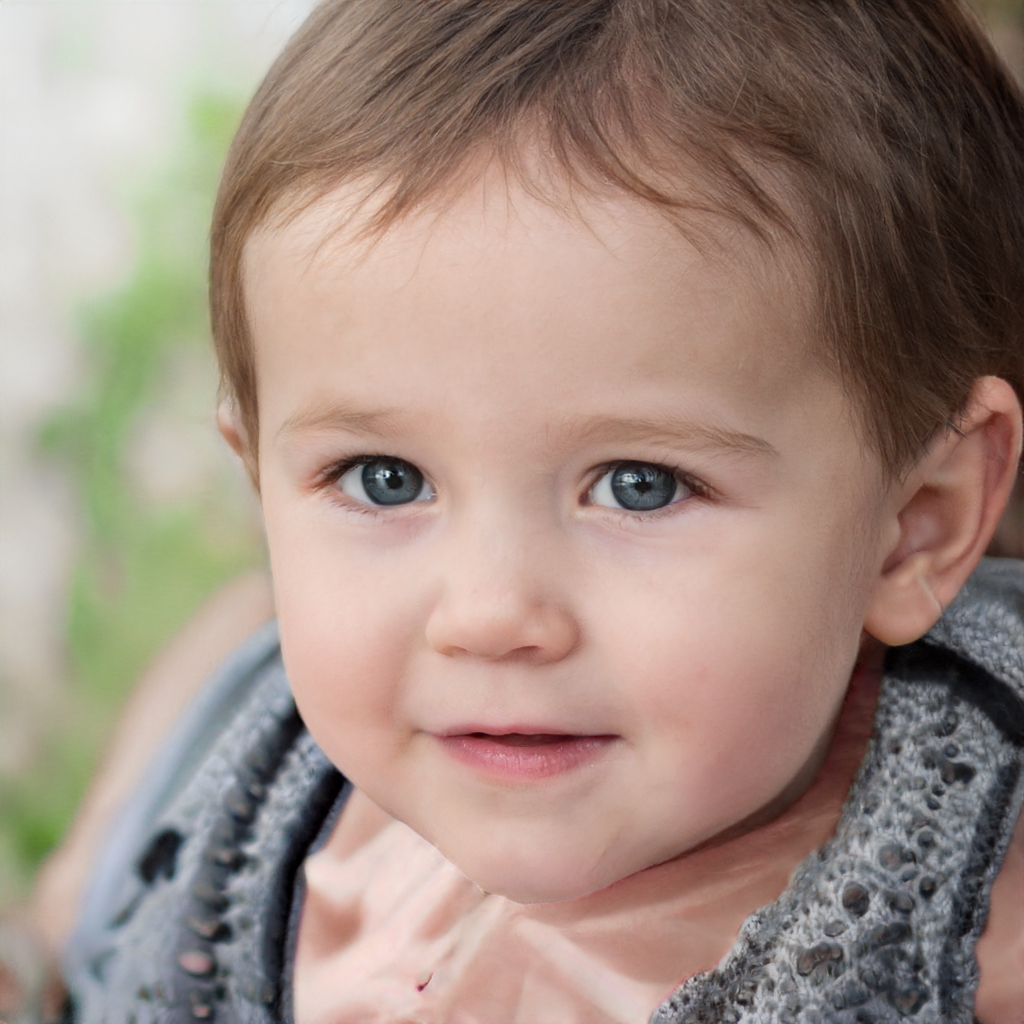
Portrait style: Real Portrait